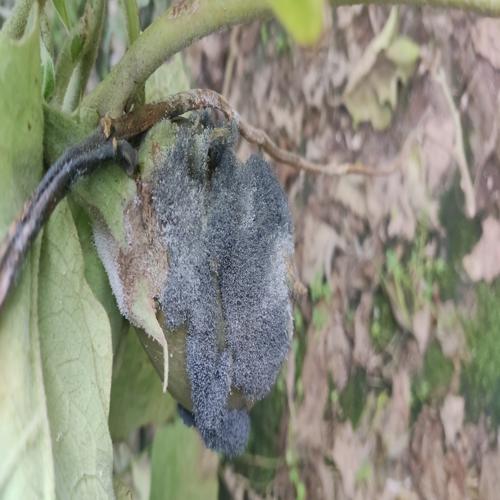
Label: Wet Rot